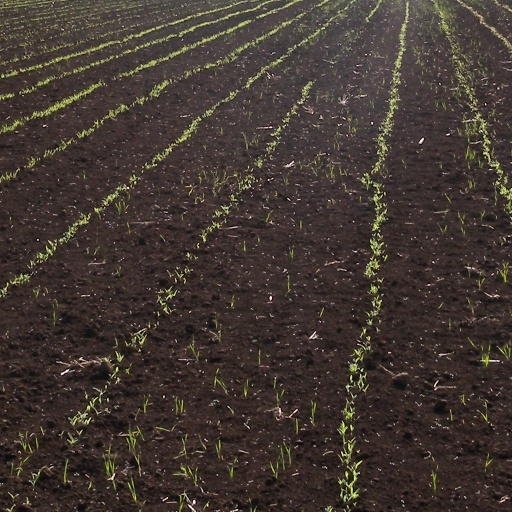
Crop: sorghum